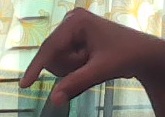
ASL sign: Q